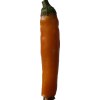
Label: pepper